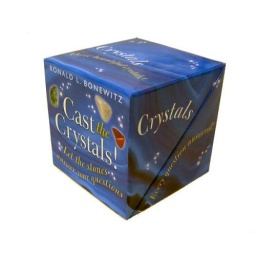
book in a box crystals